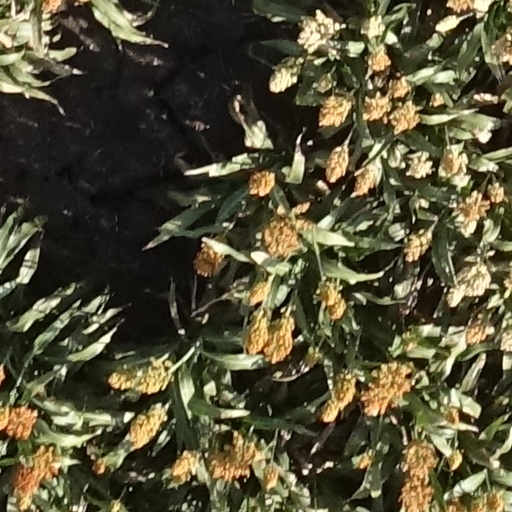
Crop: sorghum